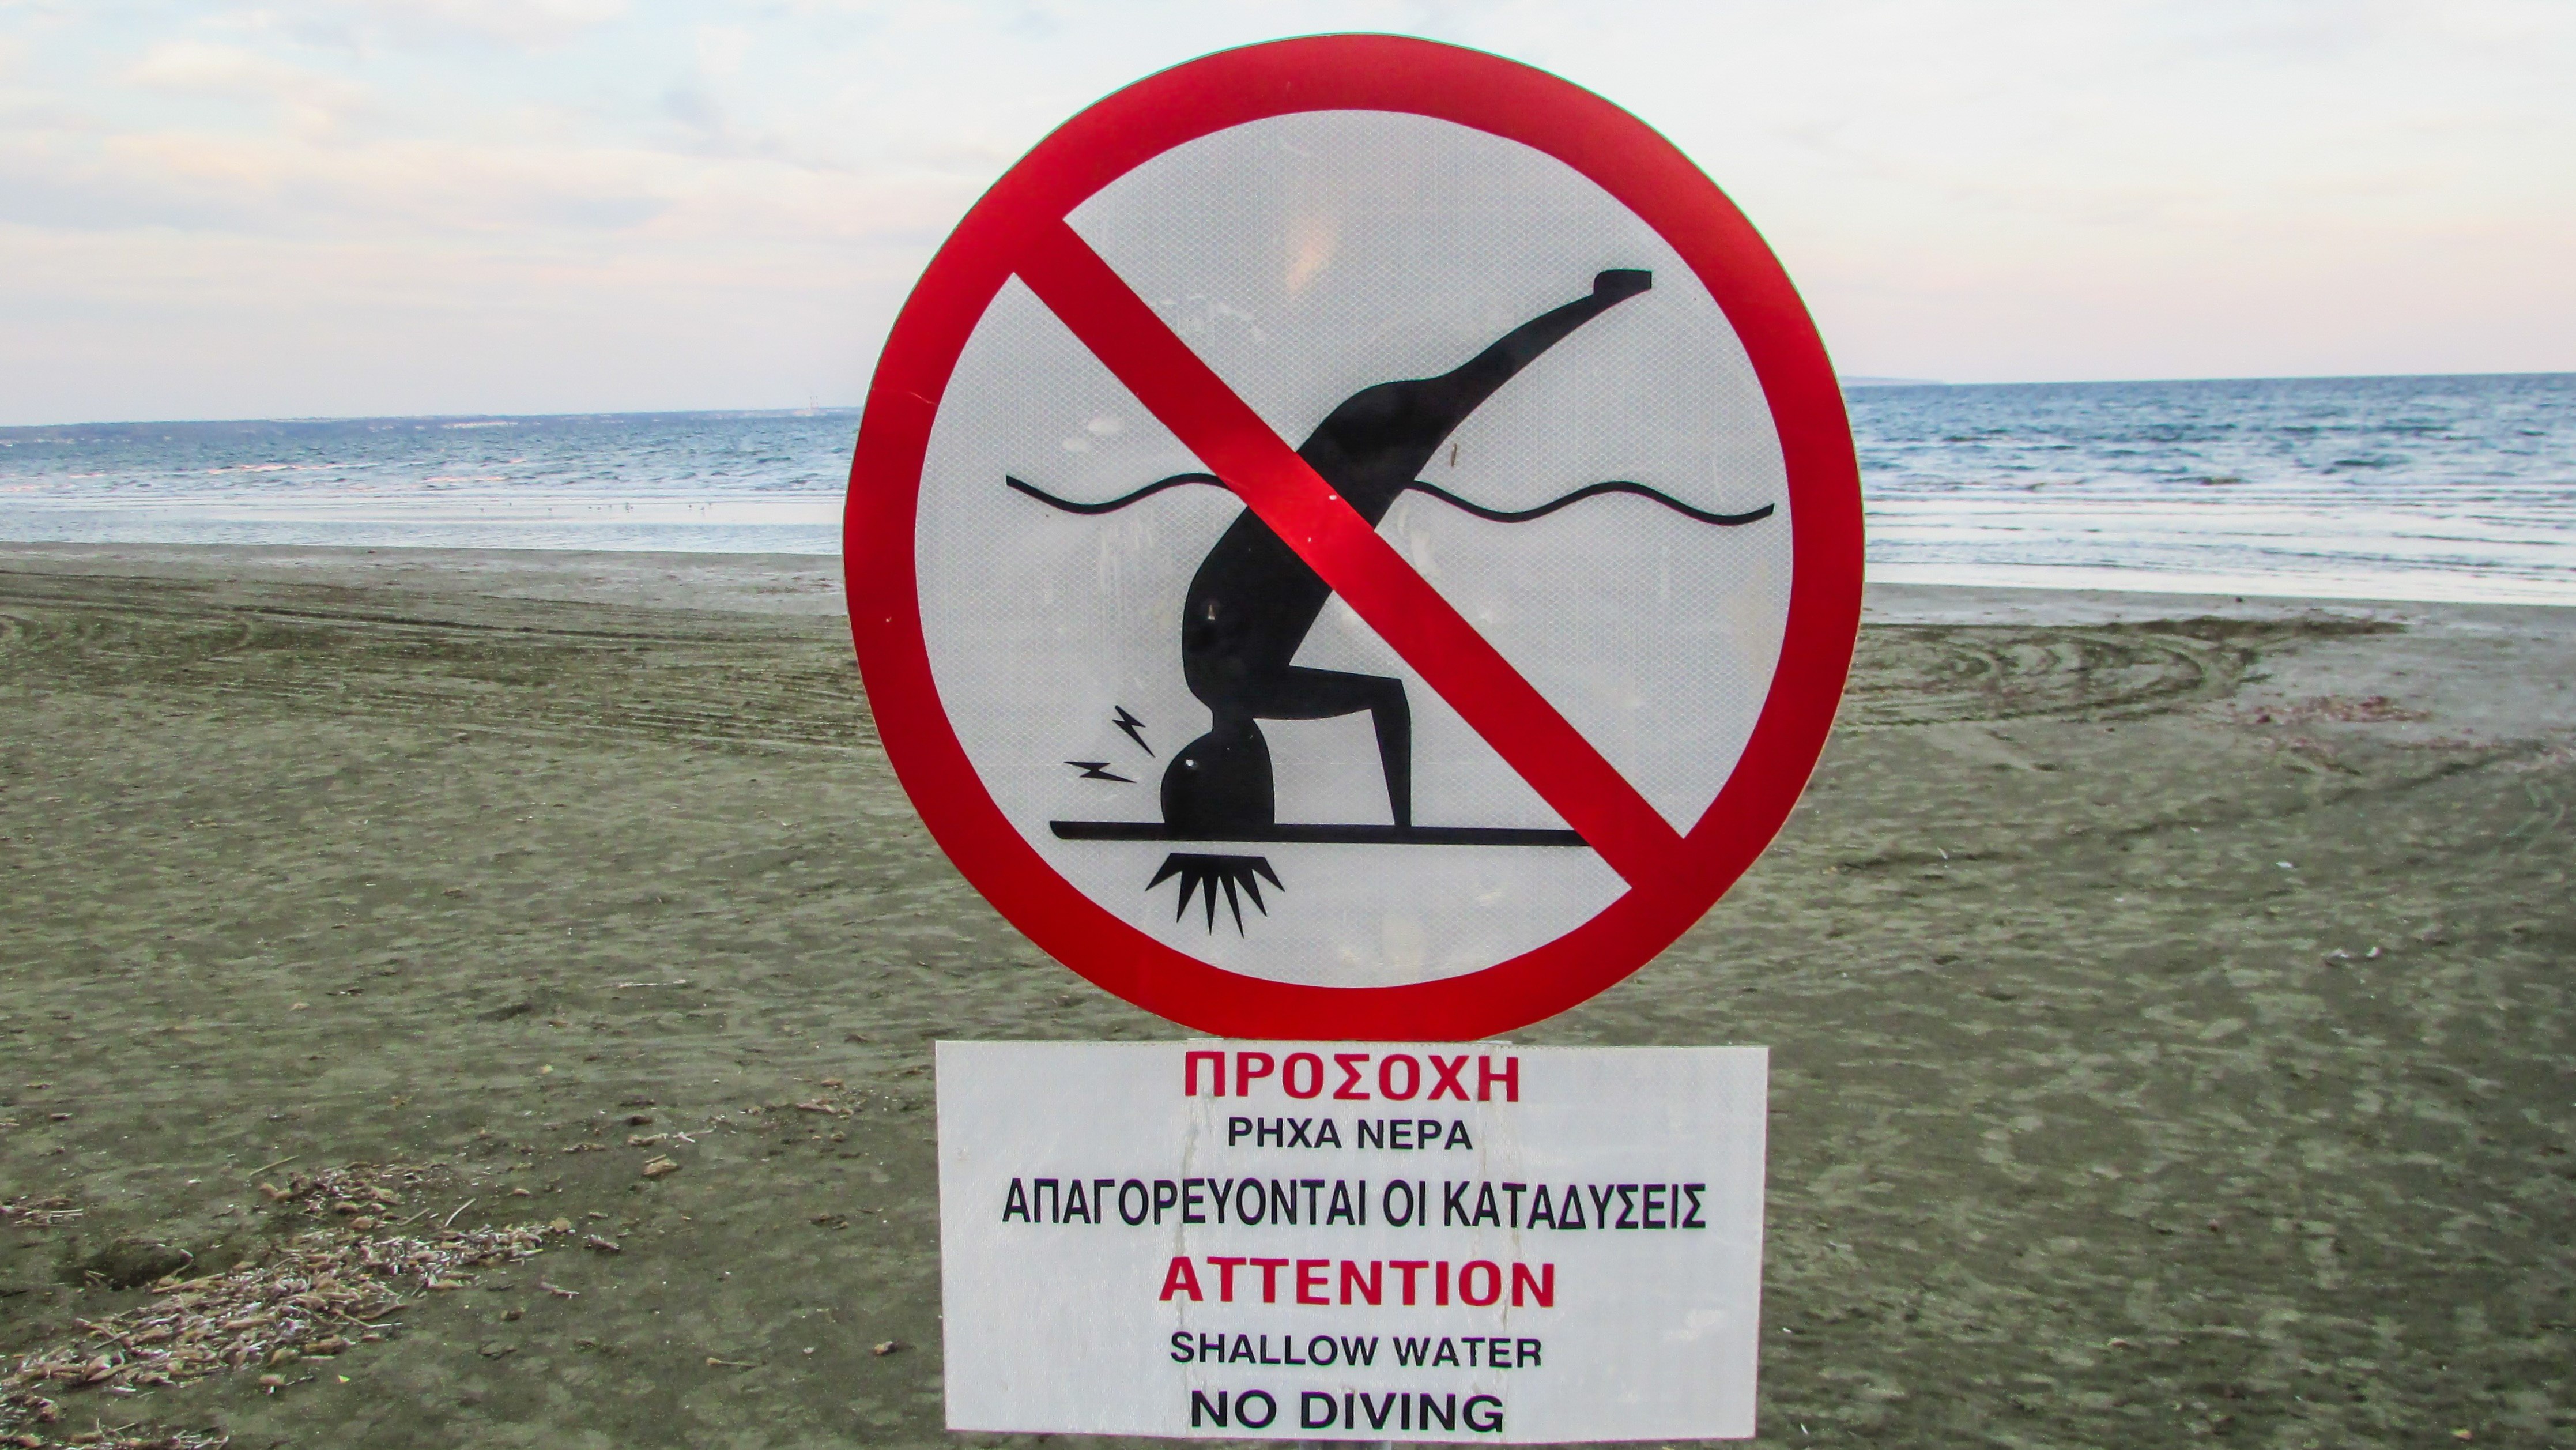
wind, sign, signage, danger, strange, warning, risk, traffic sign